Kalervo Tuukkanen

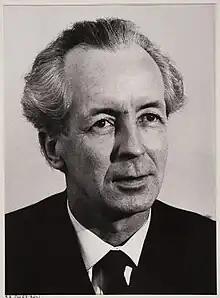
Kalervo Tuukkanen.

Kalervo Tuukkanen (14 October 1909 – 12 July 1979) was a Finnish composer. He was born in Mikkeli and died in Helsinki. In 1948 he won a silver medal in the art competitions of the Olympic Games for his "Karhunpyynti" ("Bear Hunt").